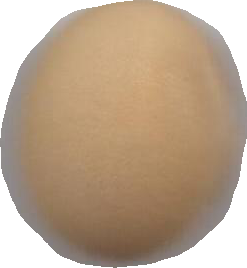
Variety: Grobogan